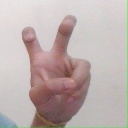
अक्षर: ई